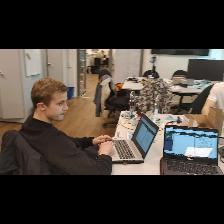
Label: Human